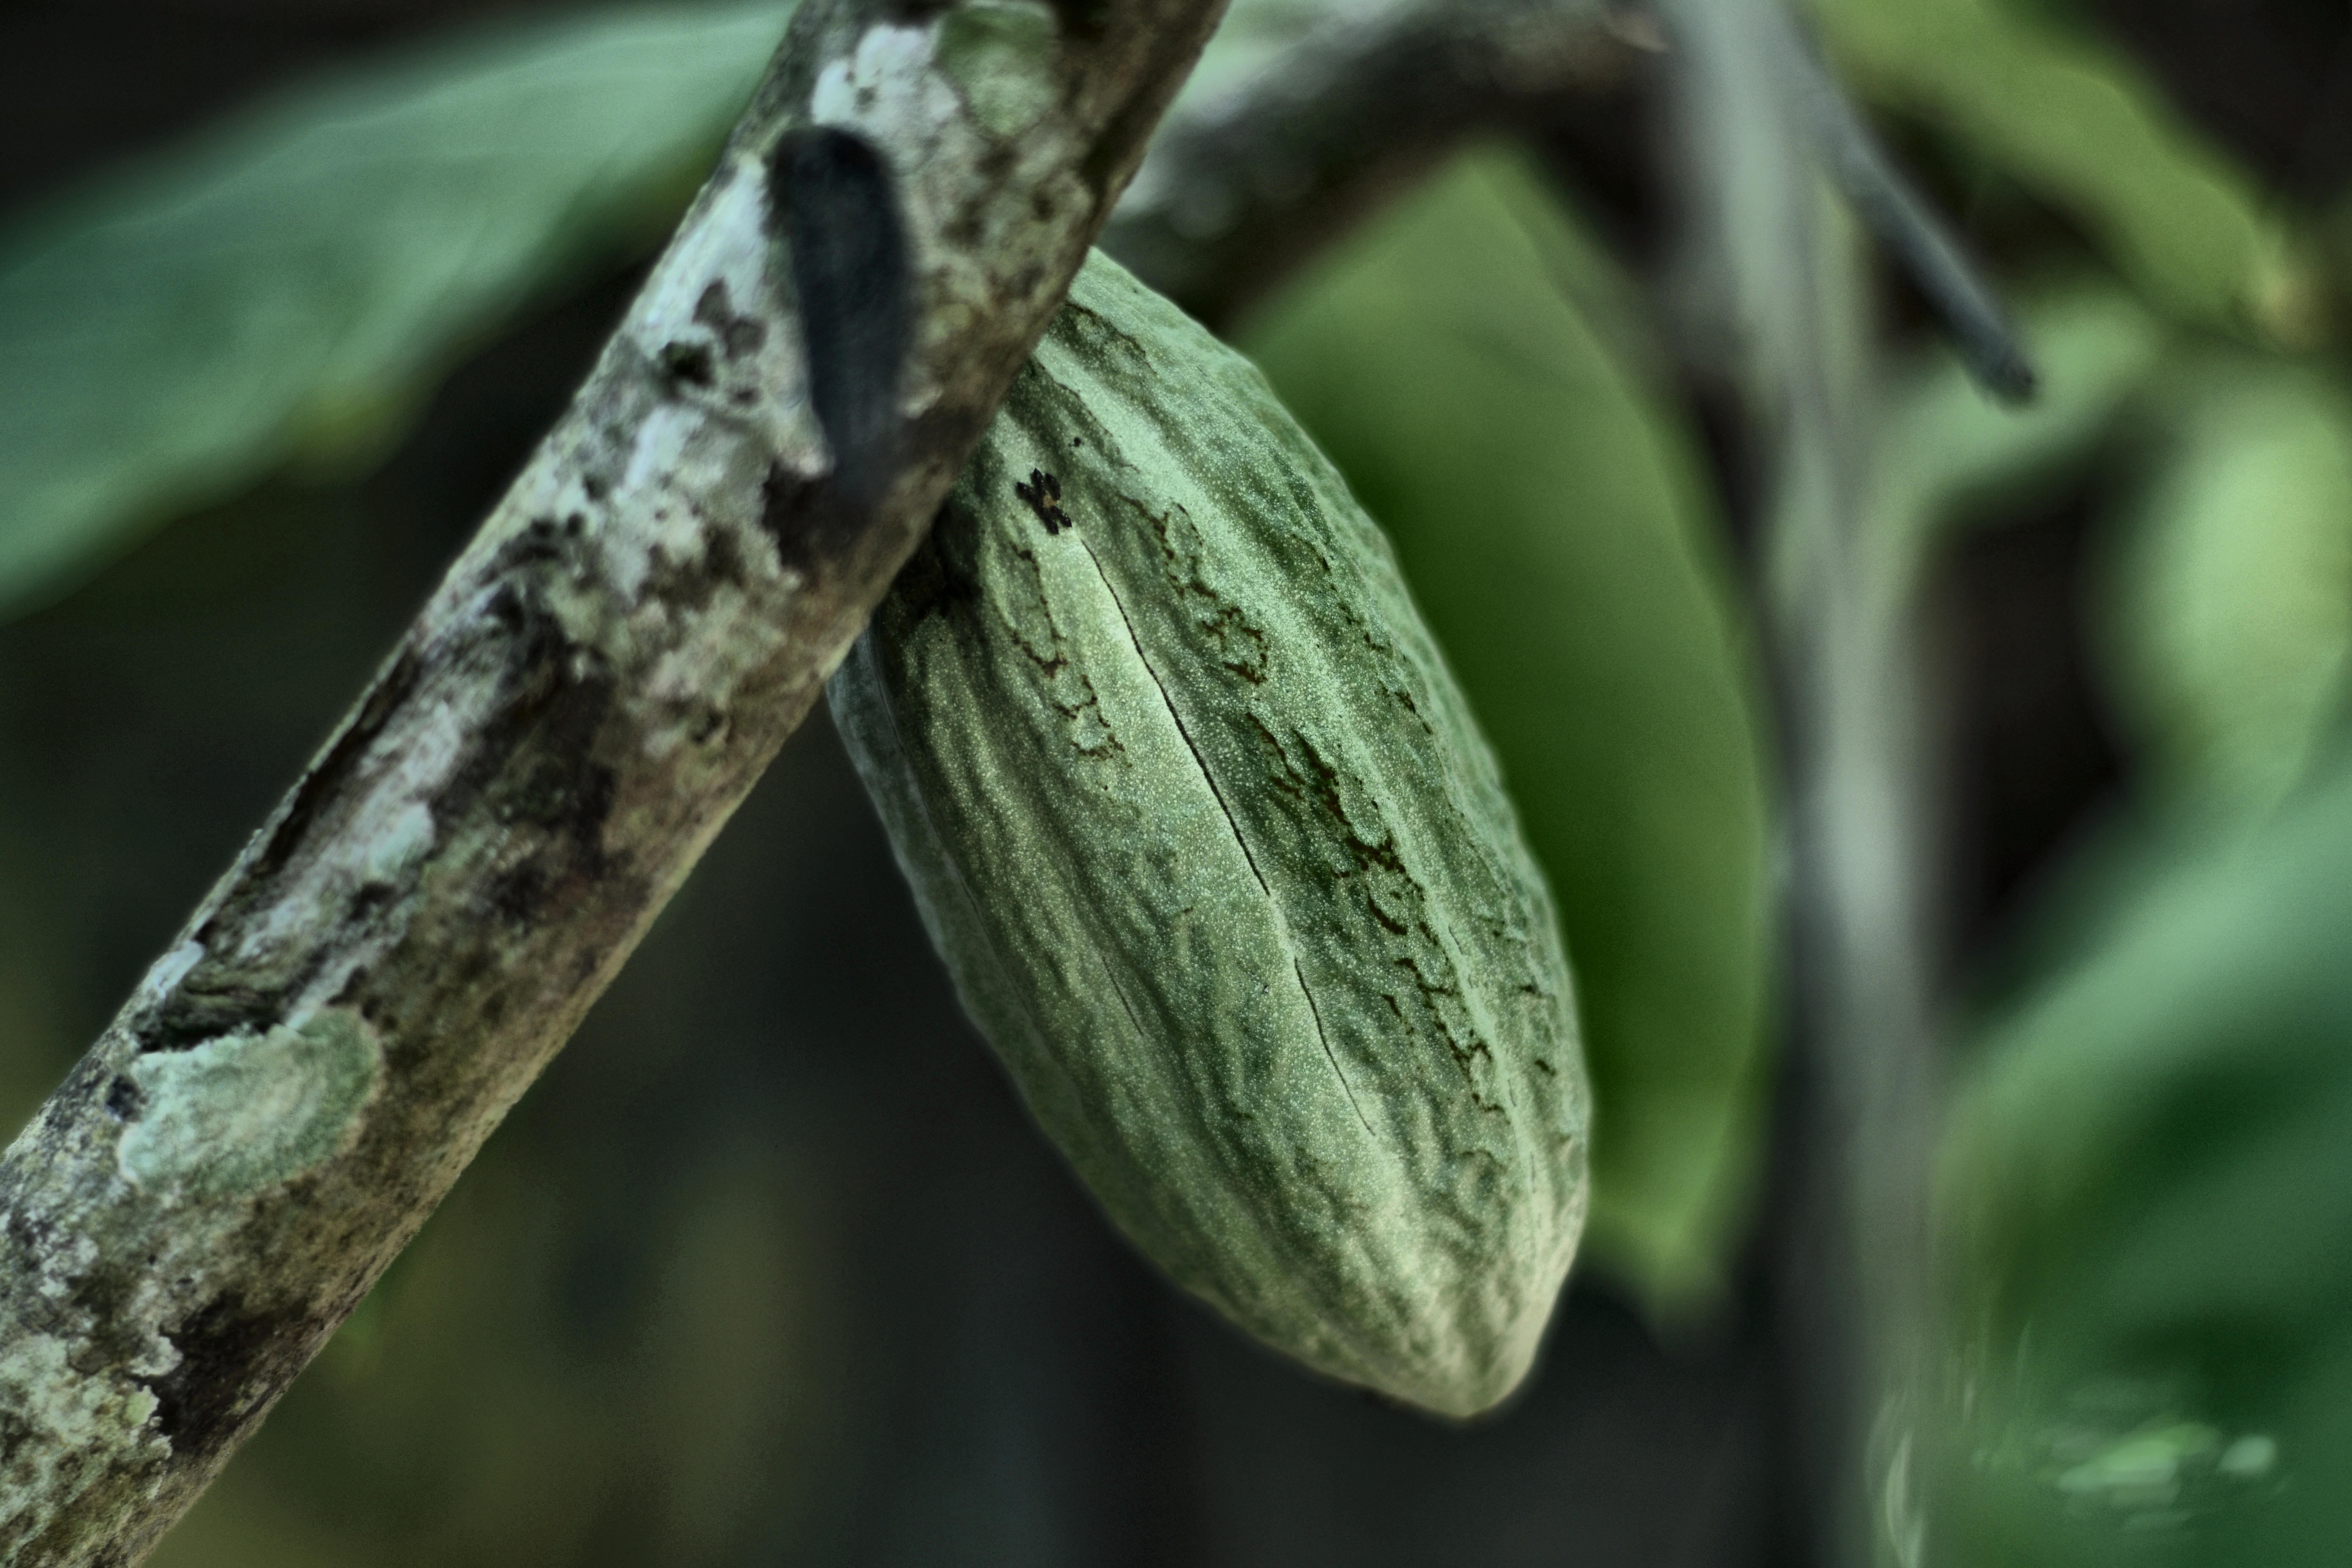
Maturity: unmature
Variety: Guiana